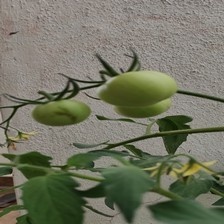
Label: tomato